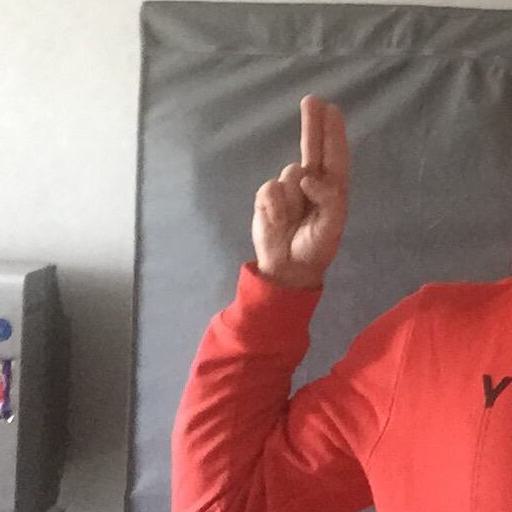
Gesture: two_up